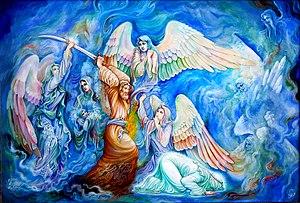
Abd-al-Rahman ibn al-Muljam Muradi ou Ibn Muljam est l'assassin kharijite de Ali ibn Abi Talib, le cousin et beau-fils de Mahomet.